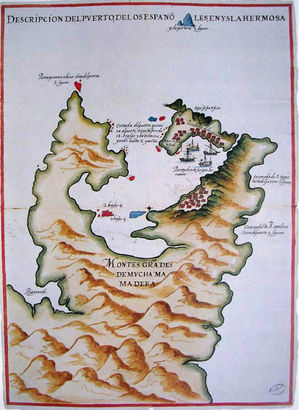
L'île de Taïwan, historiquement connue sous le nom de Formose, abrite au nord de son territoire une colonie espagnole établie en 1626. Après seize ans d'existence, elle est, en 1642, assiégée par les forces néerlandaises établies dans le sud de l'île.